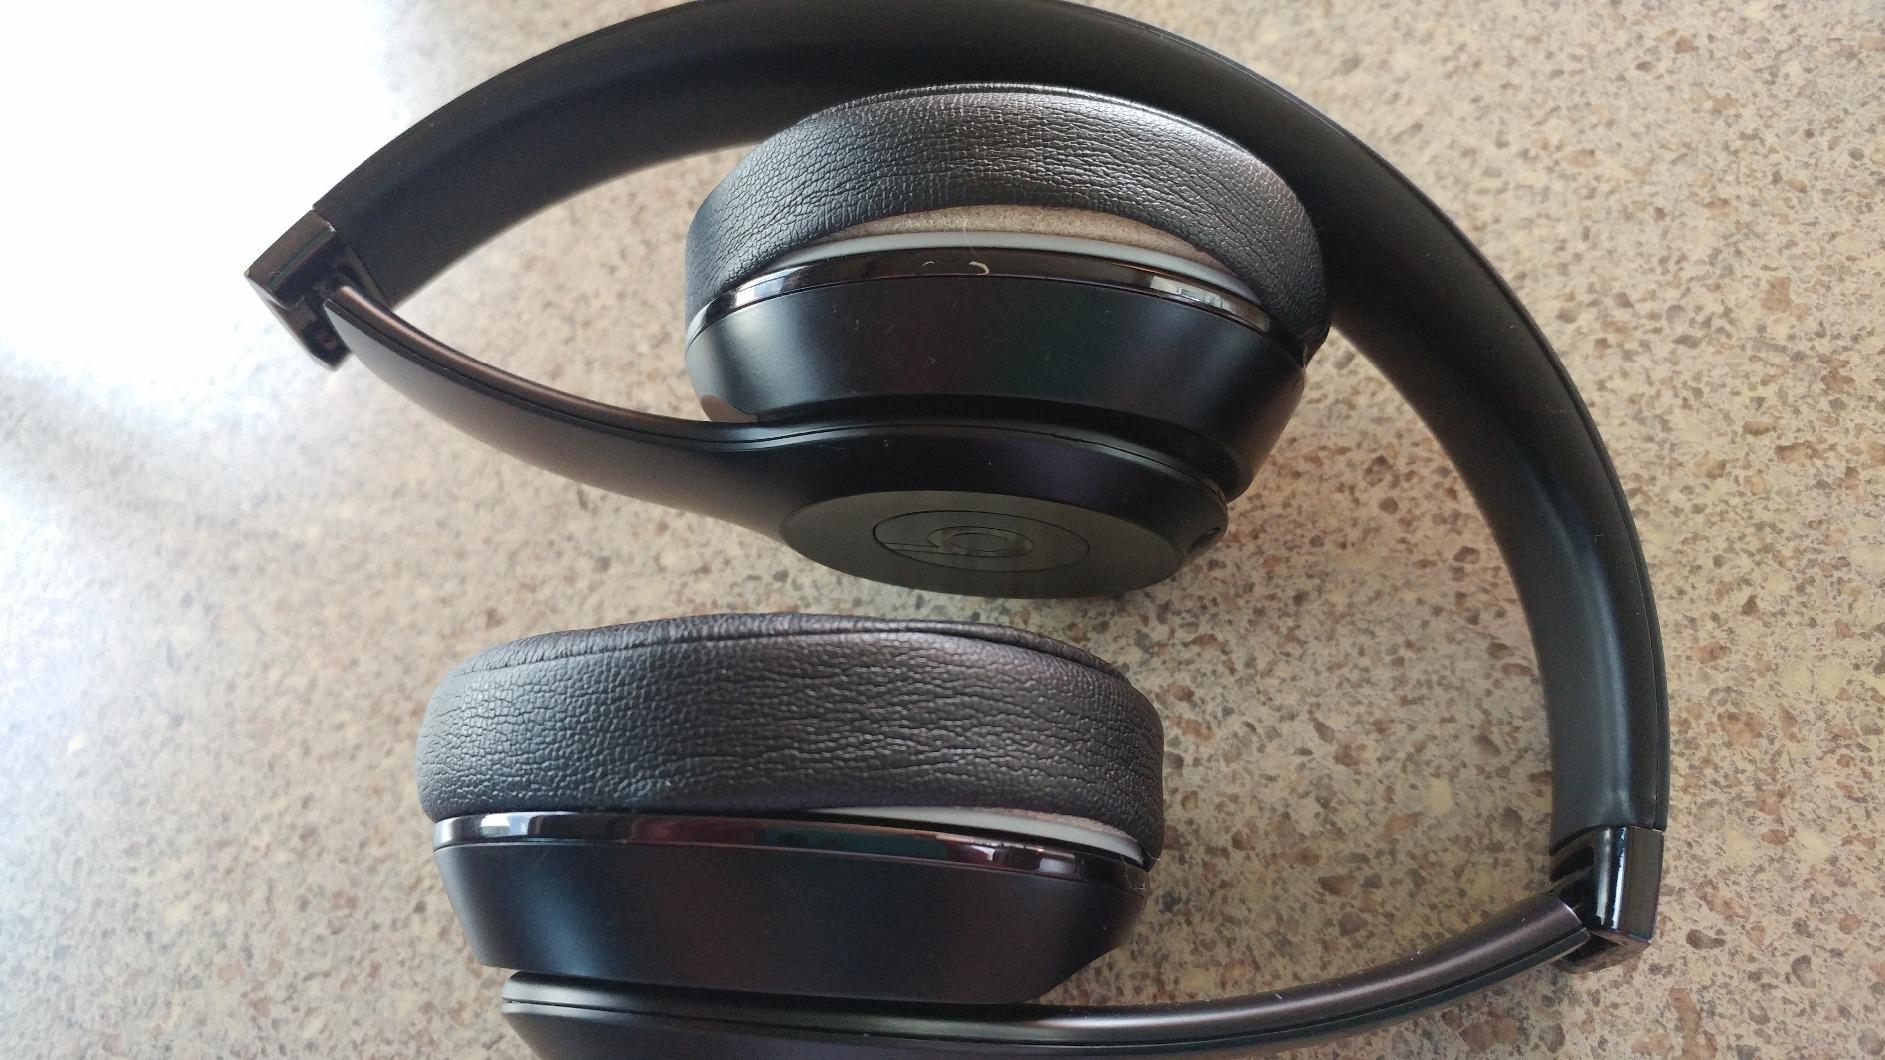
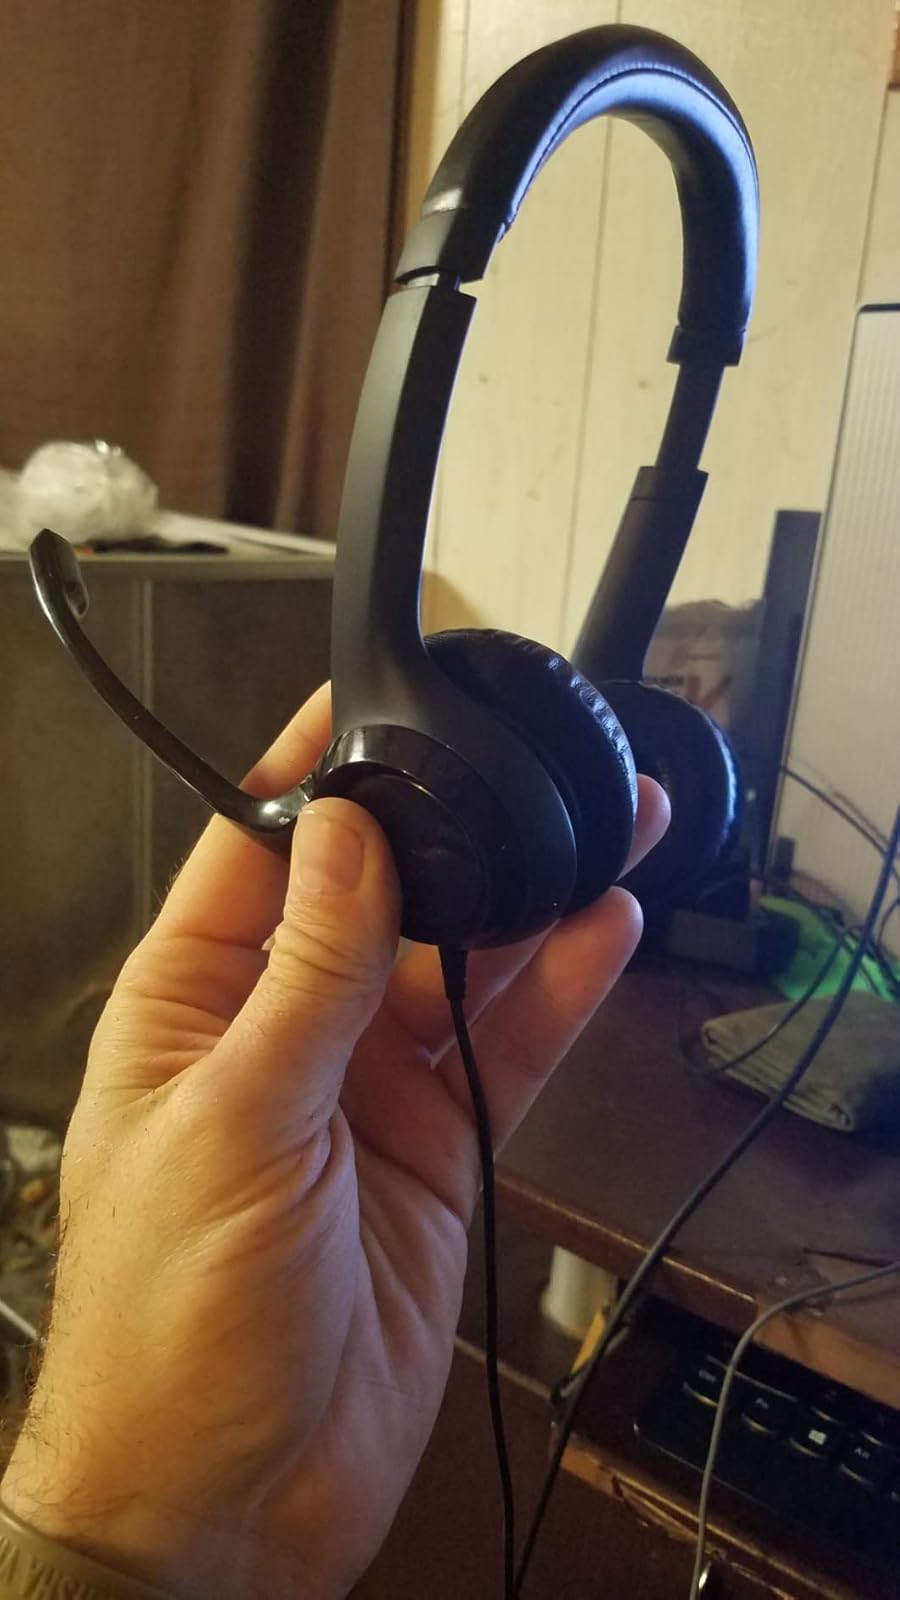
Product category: headphones
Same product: no